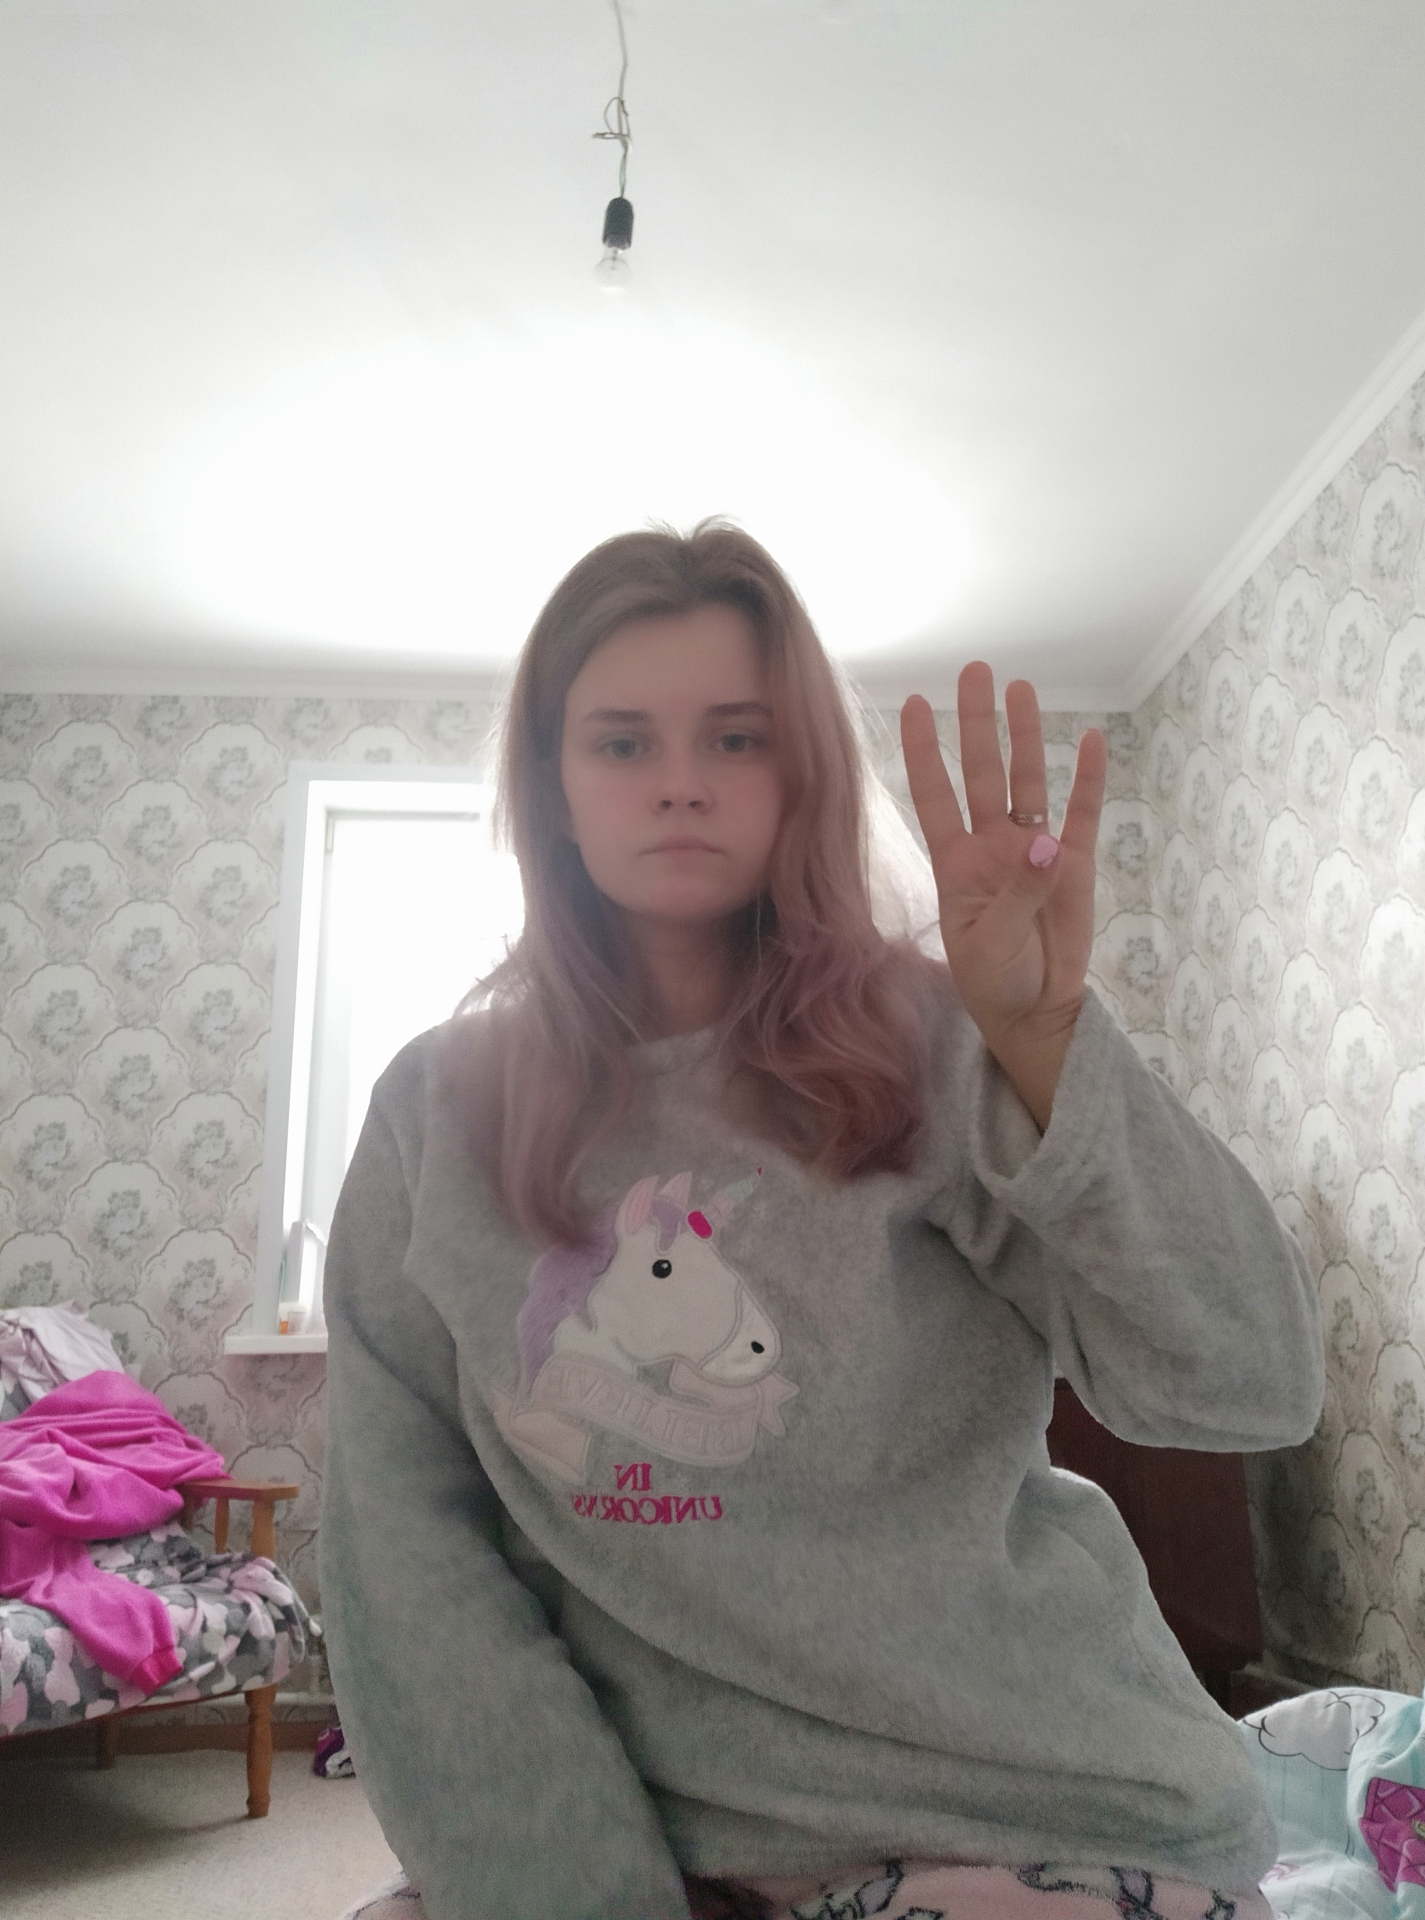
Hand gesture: four